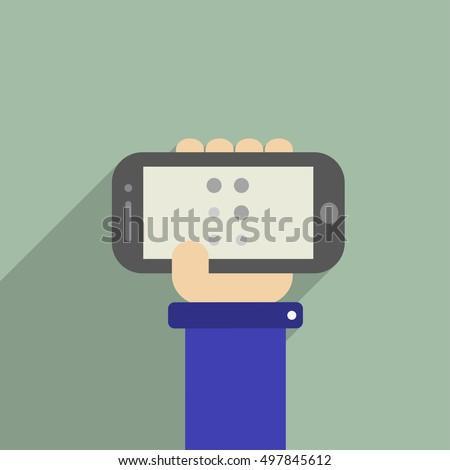
hand holding a phone with letter in alphabet